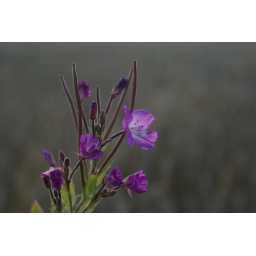
flower in corn field